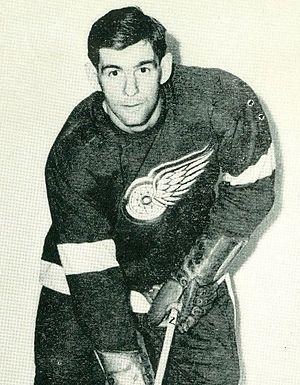
Robert John Goldham, dit Bob, est un joueur de hockey sur glace canadien.